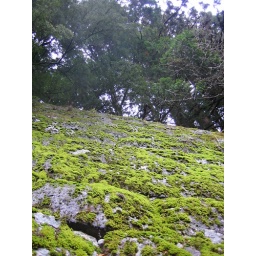
The corridor is imposing. The stone retaining wall is large and topped by giant Sugi trees.